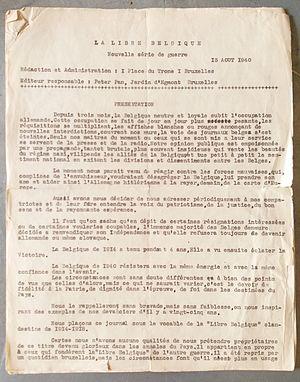
Exemplaire original du journal ""La Libre Belgique"" clandestine. Premier numéro du 15 août 1940. 6 pages, simple face. Format 214x275 mm Dactylographie au papier-carbone.
La libre Belgique clandestine est un journal catholique et conservateur clandestin publié durant la Seconde Guerre mondiale.